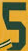
Number: 5